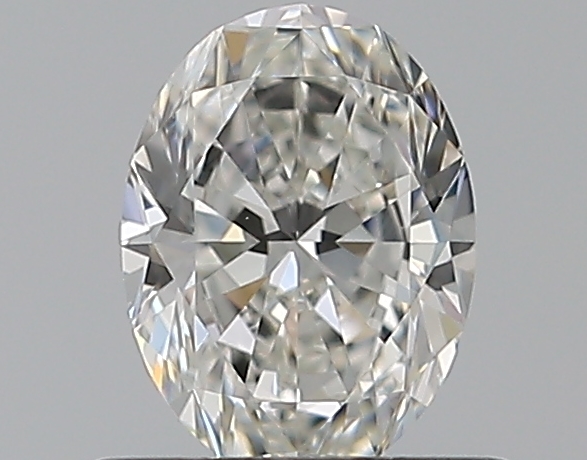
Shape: oval
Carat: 0.51
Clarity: IF
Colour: G
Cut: EX
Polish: EX
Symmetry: EX
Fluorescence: N
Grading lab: GIA
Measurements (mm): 5.99 x 4.46 x 2.79